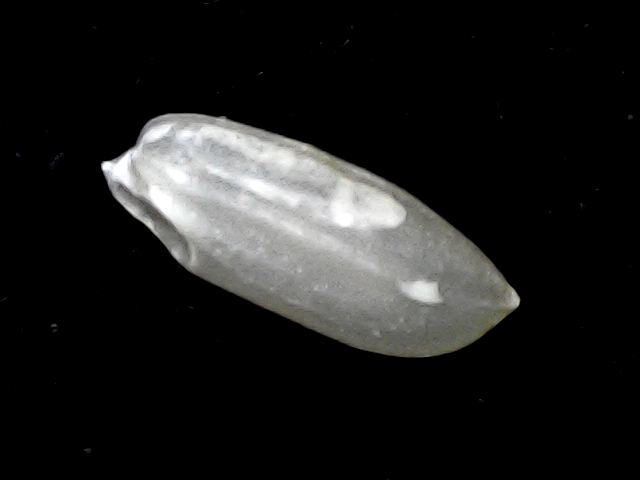
Rice variety: BD39